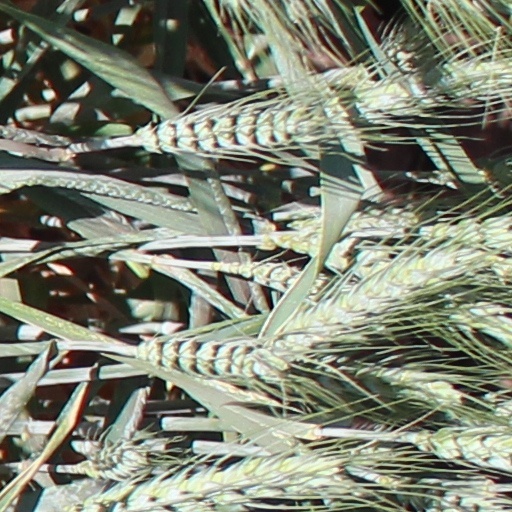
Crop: wheat